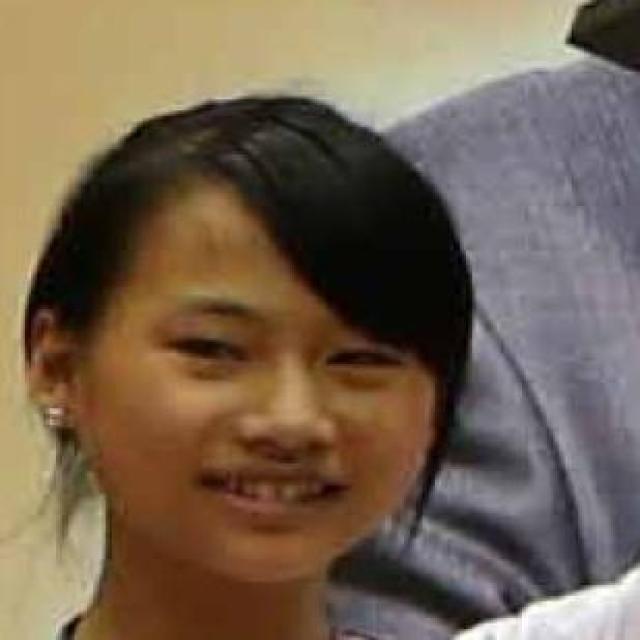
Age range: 13-20